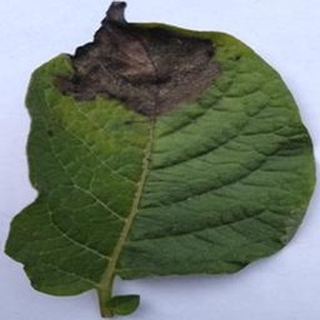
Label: potato_late_blight